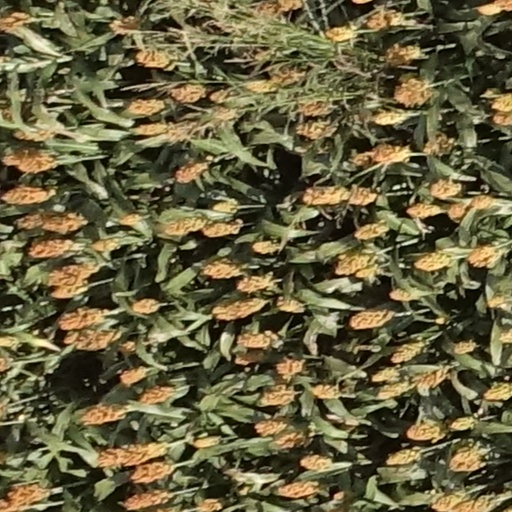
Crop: sorghum